Neve Campbell

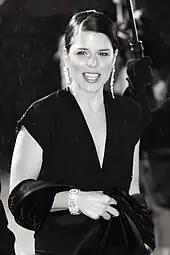
Campbell attending the British Academy Film Awards in 2006

Later in 2006, Campbell performed again in the West End in "Love Song" to mixed reviews. The latter half of the 2000s saw sporadic work from Campbell, due to a hiatus; most notably, in June 2009, she had a starring role on NBC's short-lived series "The Philanthropist". She later explained the hiatus by saying it "got to a level, also, where the kinds of things that I was being offered were not the things I wanted to do. I was constantly being offered horror films, because I was known for horror films, or bad romantic comedies." On her overall career progression, she has stated that "I think I went from being a young girl / ingénue to a woman, which was great for me."